William Nicol Burns

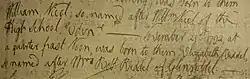
Details from the Burns Family Bible

In May 1795, Burns wrote to George Thomson and explained why he had called his son after the Edinburgh schoolmaster William Nicol, "from that propensity to witty wickedness and manfu' mischief, which even at twa days auld I foresaw would form the striking feature of his disposition." Thomson had commissioned the artist David Allan to produce some illustrations for his "Select Collection of Original Scottish Airs for the Voice", and had featured Robert in "The Cotter's Saturday Night", much to his delight. Burns commented that he was inspired by the rascally figure of a little boy in the painting, chasing a cat's tail: "the most striking likeness of an ill-deedie, damn'd, wee, rumble-garie hurchin of mine".